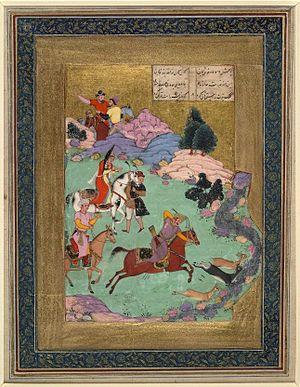
Les Huit Jardins du paradis est un poème épique du genre dâstân fort célèbre d'Amir Khousrow. Composé vers 1302, il fait partie de son Khamseh. Le poème est basé sur le Haft Paykar de Nizami, écrit vers 1197, lui-même inspiré de récits épiques du Livre des rois de Firdoussi datant de 1010 environ. De même que le Haft Paykar de Nizami, Les Huit Jardins du paradis traite d'une légende mettant en scène Vahram V Gour, le tout étant traité dans le style des Mille et Une Nuits, avec des récits populaires racontés par sept princesses. Khousrow apparaît comme le premier écrivain à avoir ajouté le récit des Trois Princes de Serendip, ainsi que l'histoire du vol du chameau.